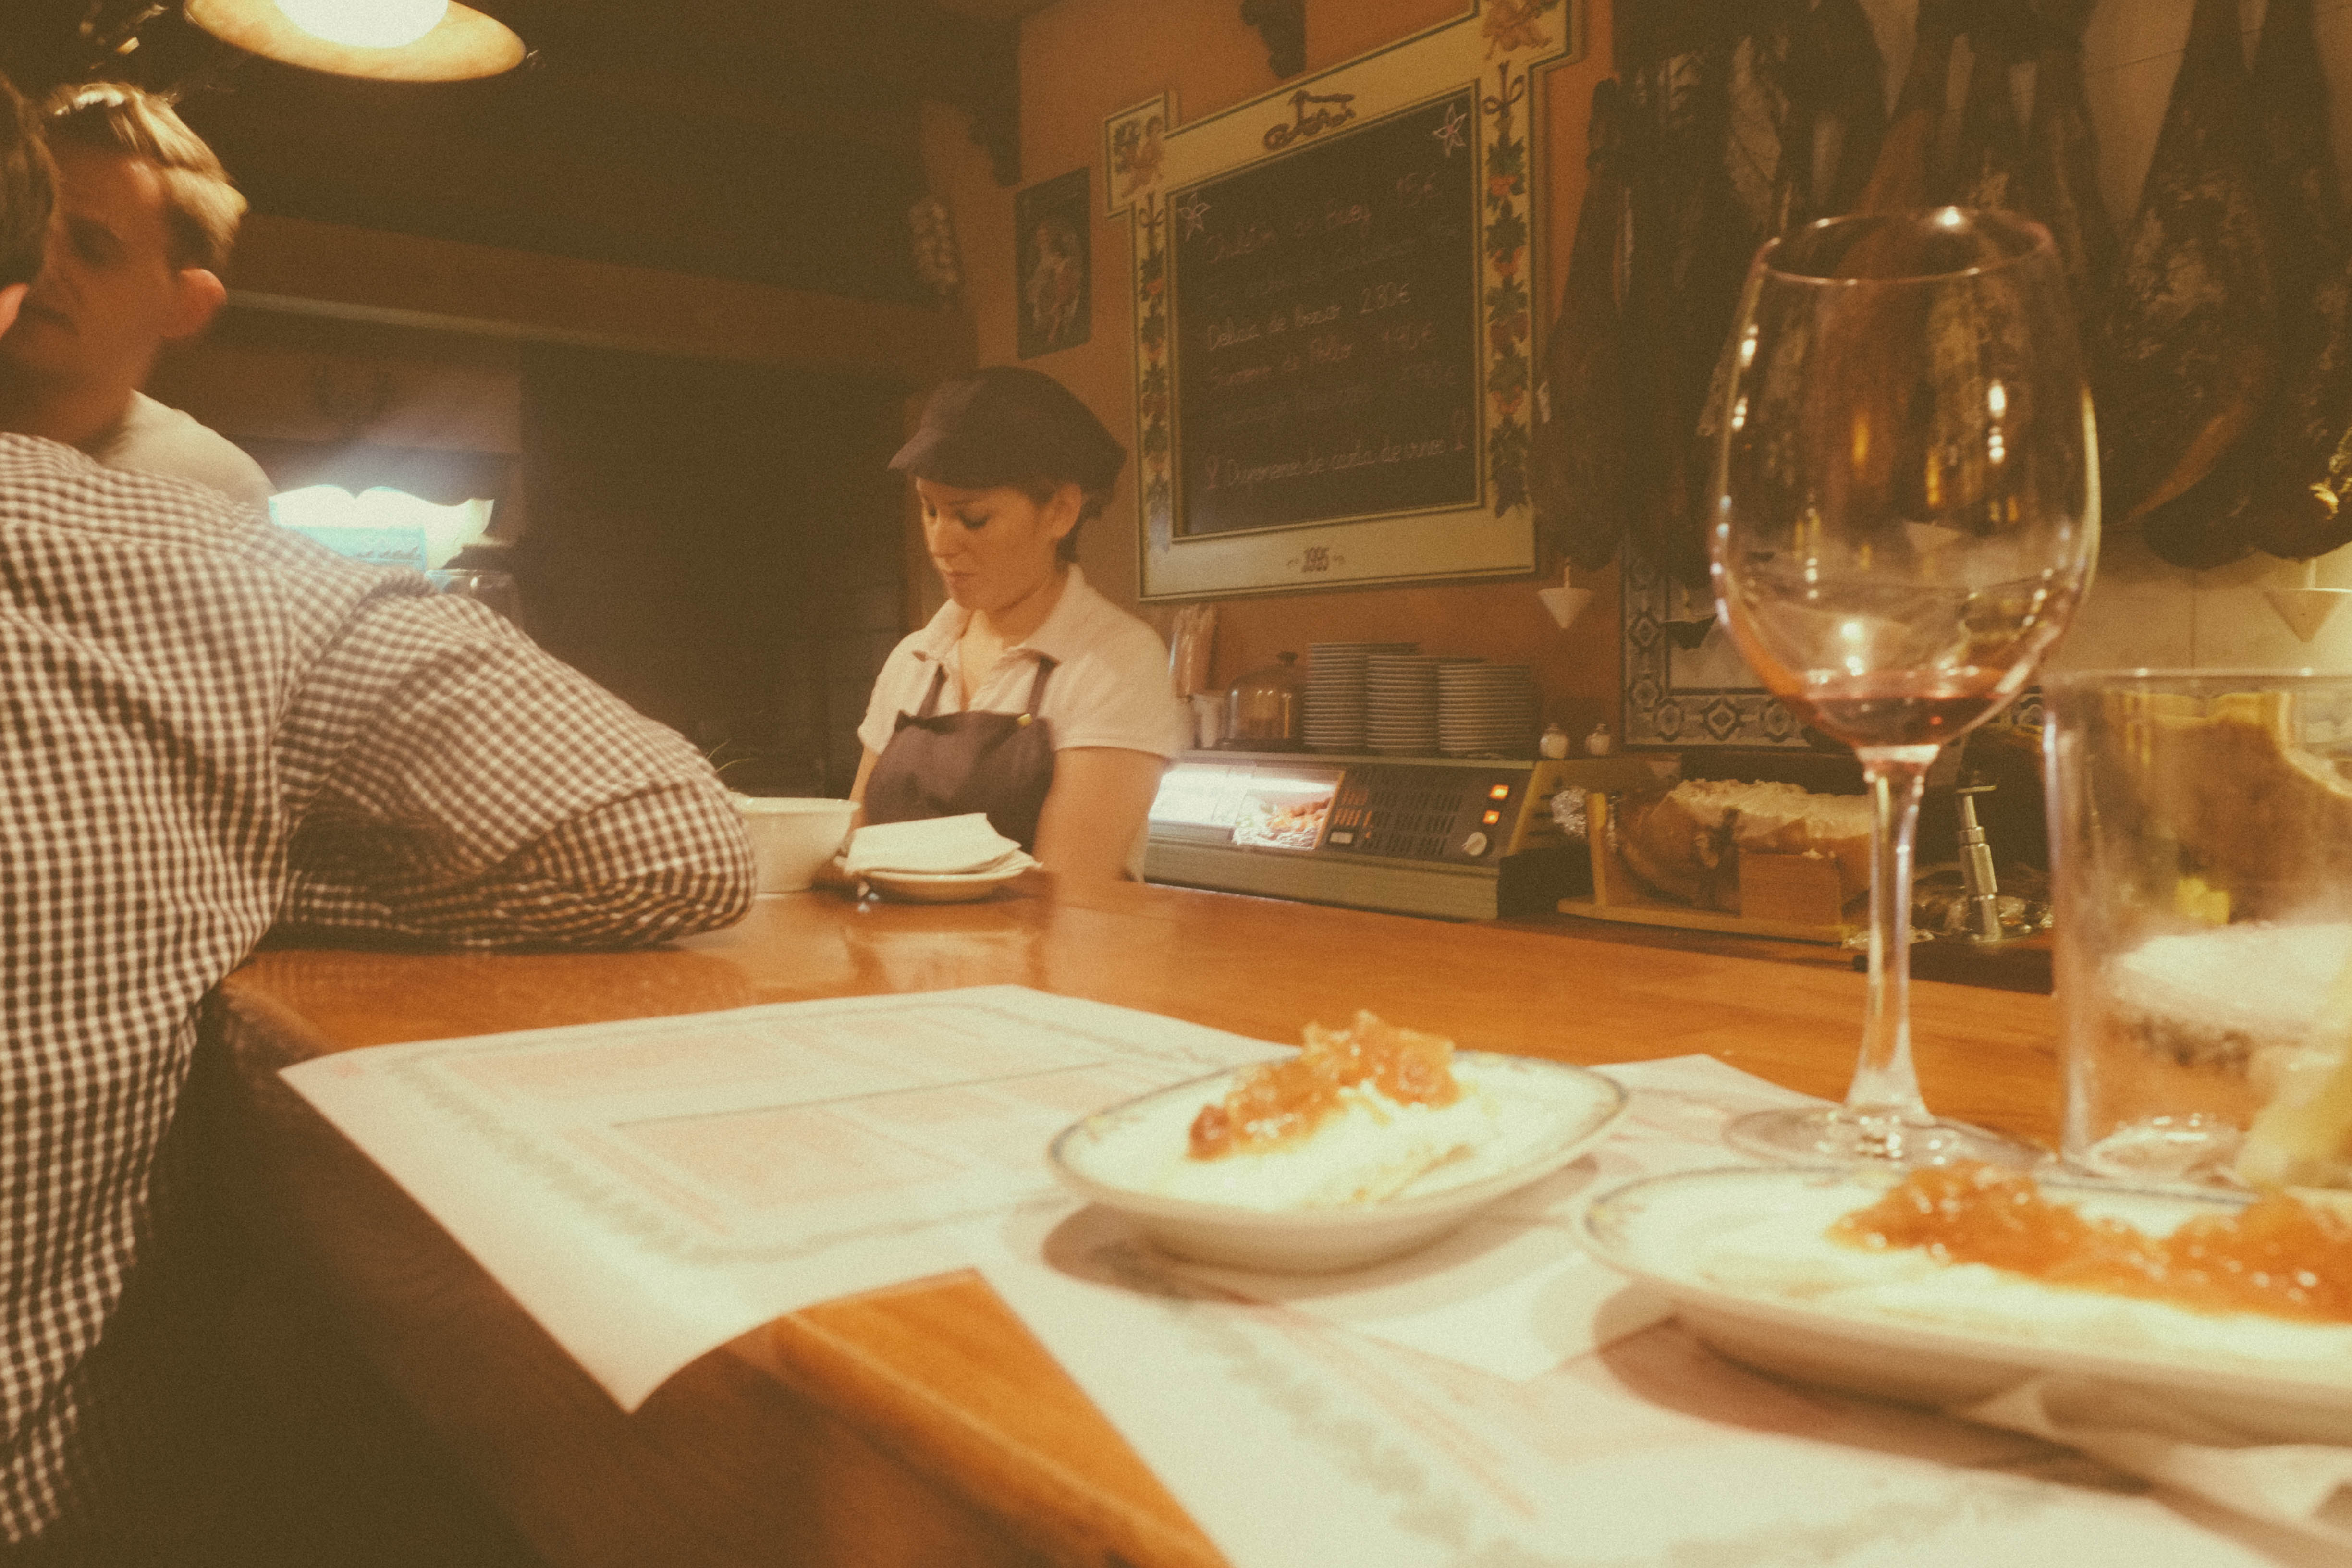
street, restaurant, urban, meal, food, lunch, dinner, andalusia, supper, brunch, lalinea, sense